Describe the emotion expressed in this image:  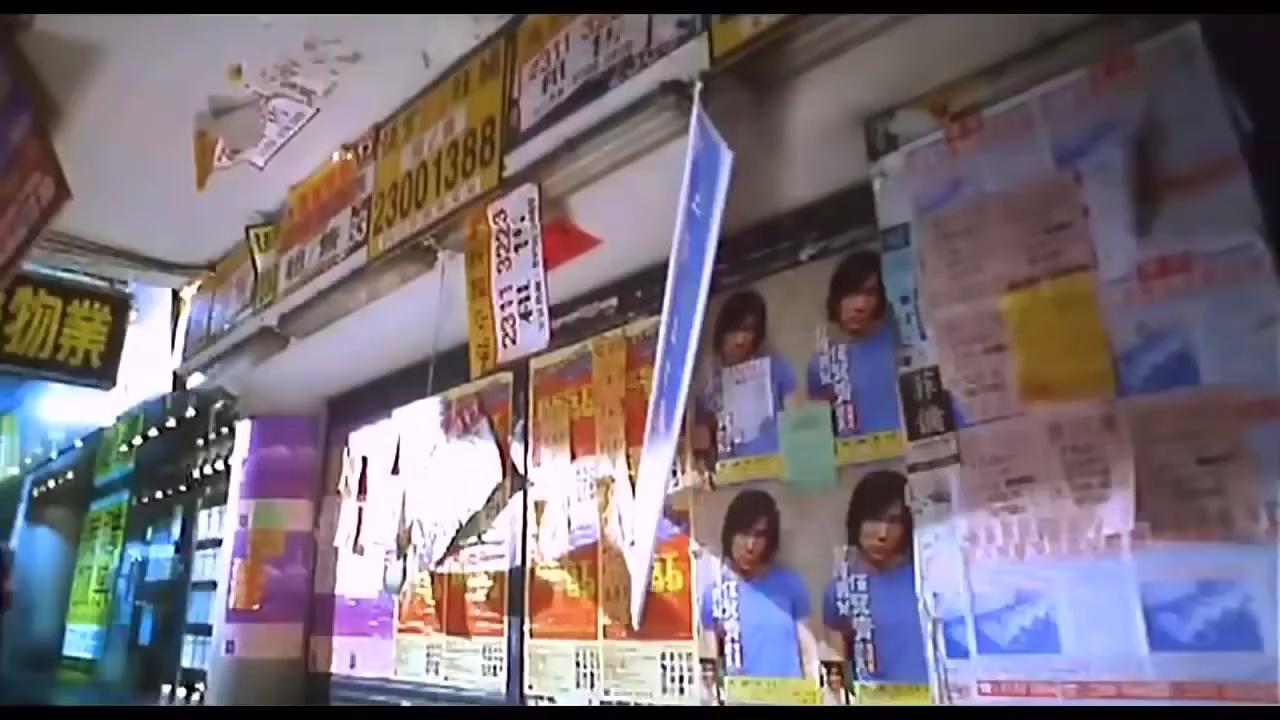
This person displays Pain, valence and arousal with low intensity.